Underhill Burying Ground

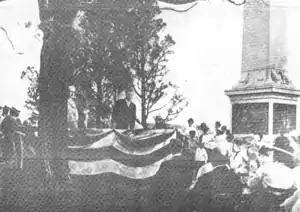
President Theodore Roosevelt at the dedication of the Captain John Underhill monument, July 11, 1908.

Coming to America in 1630, Underhill became prominent in the government of the colonies and achieved a high reputation as a soldier in the war with the Indians. To his memory this monument is erected by the Underhill Society of America as a tribute of respect and esteem to the founder of the family in America, May 18, 1907.